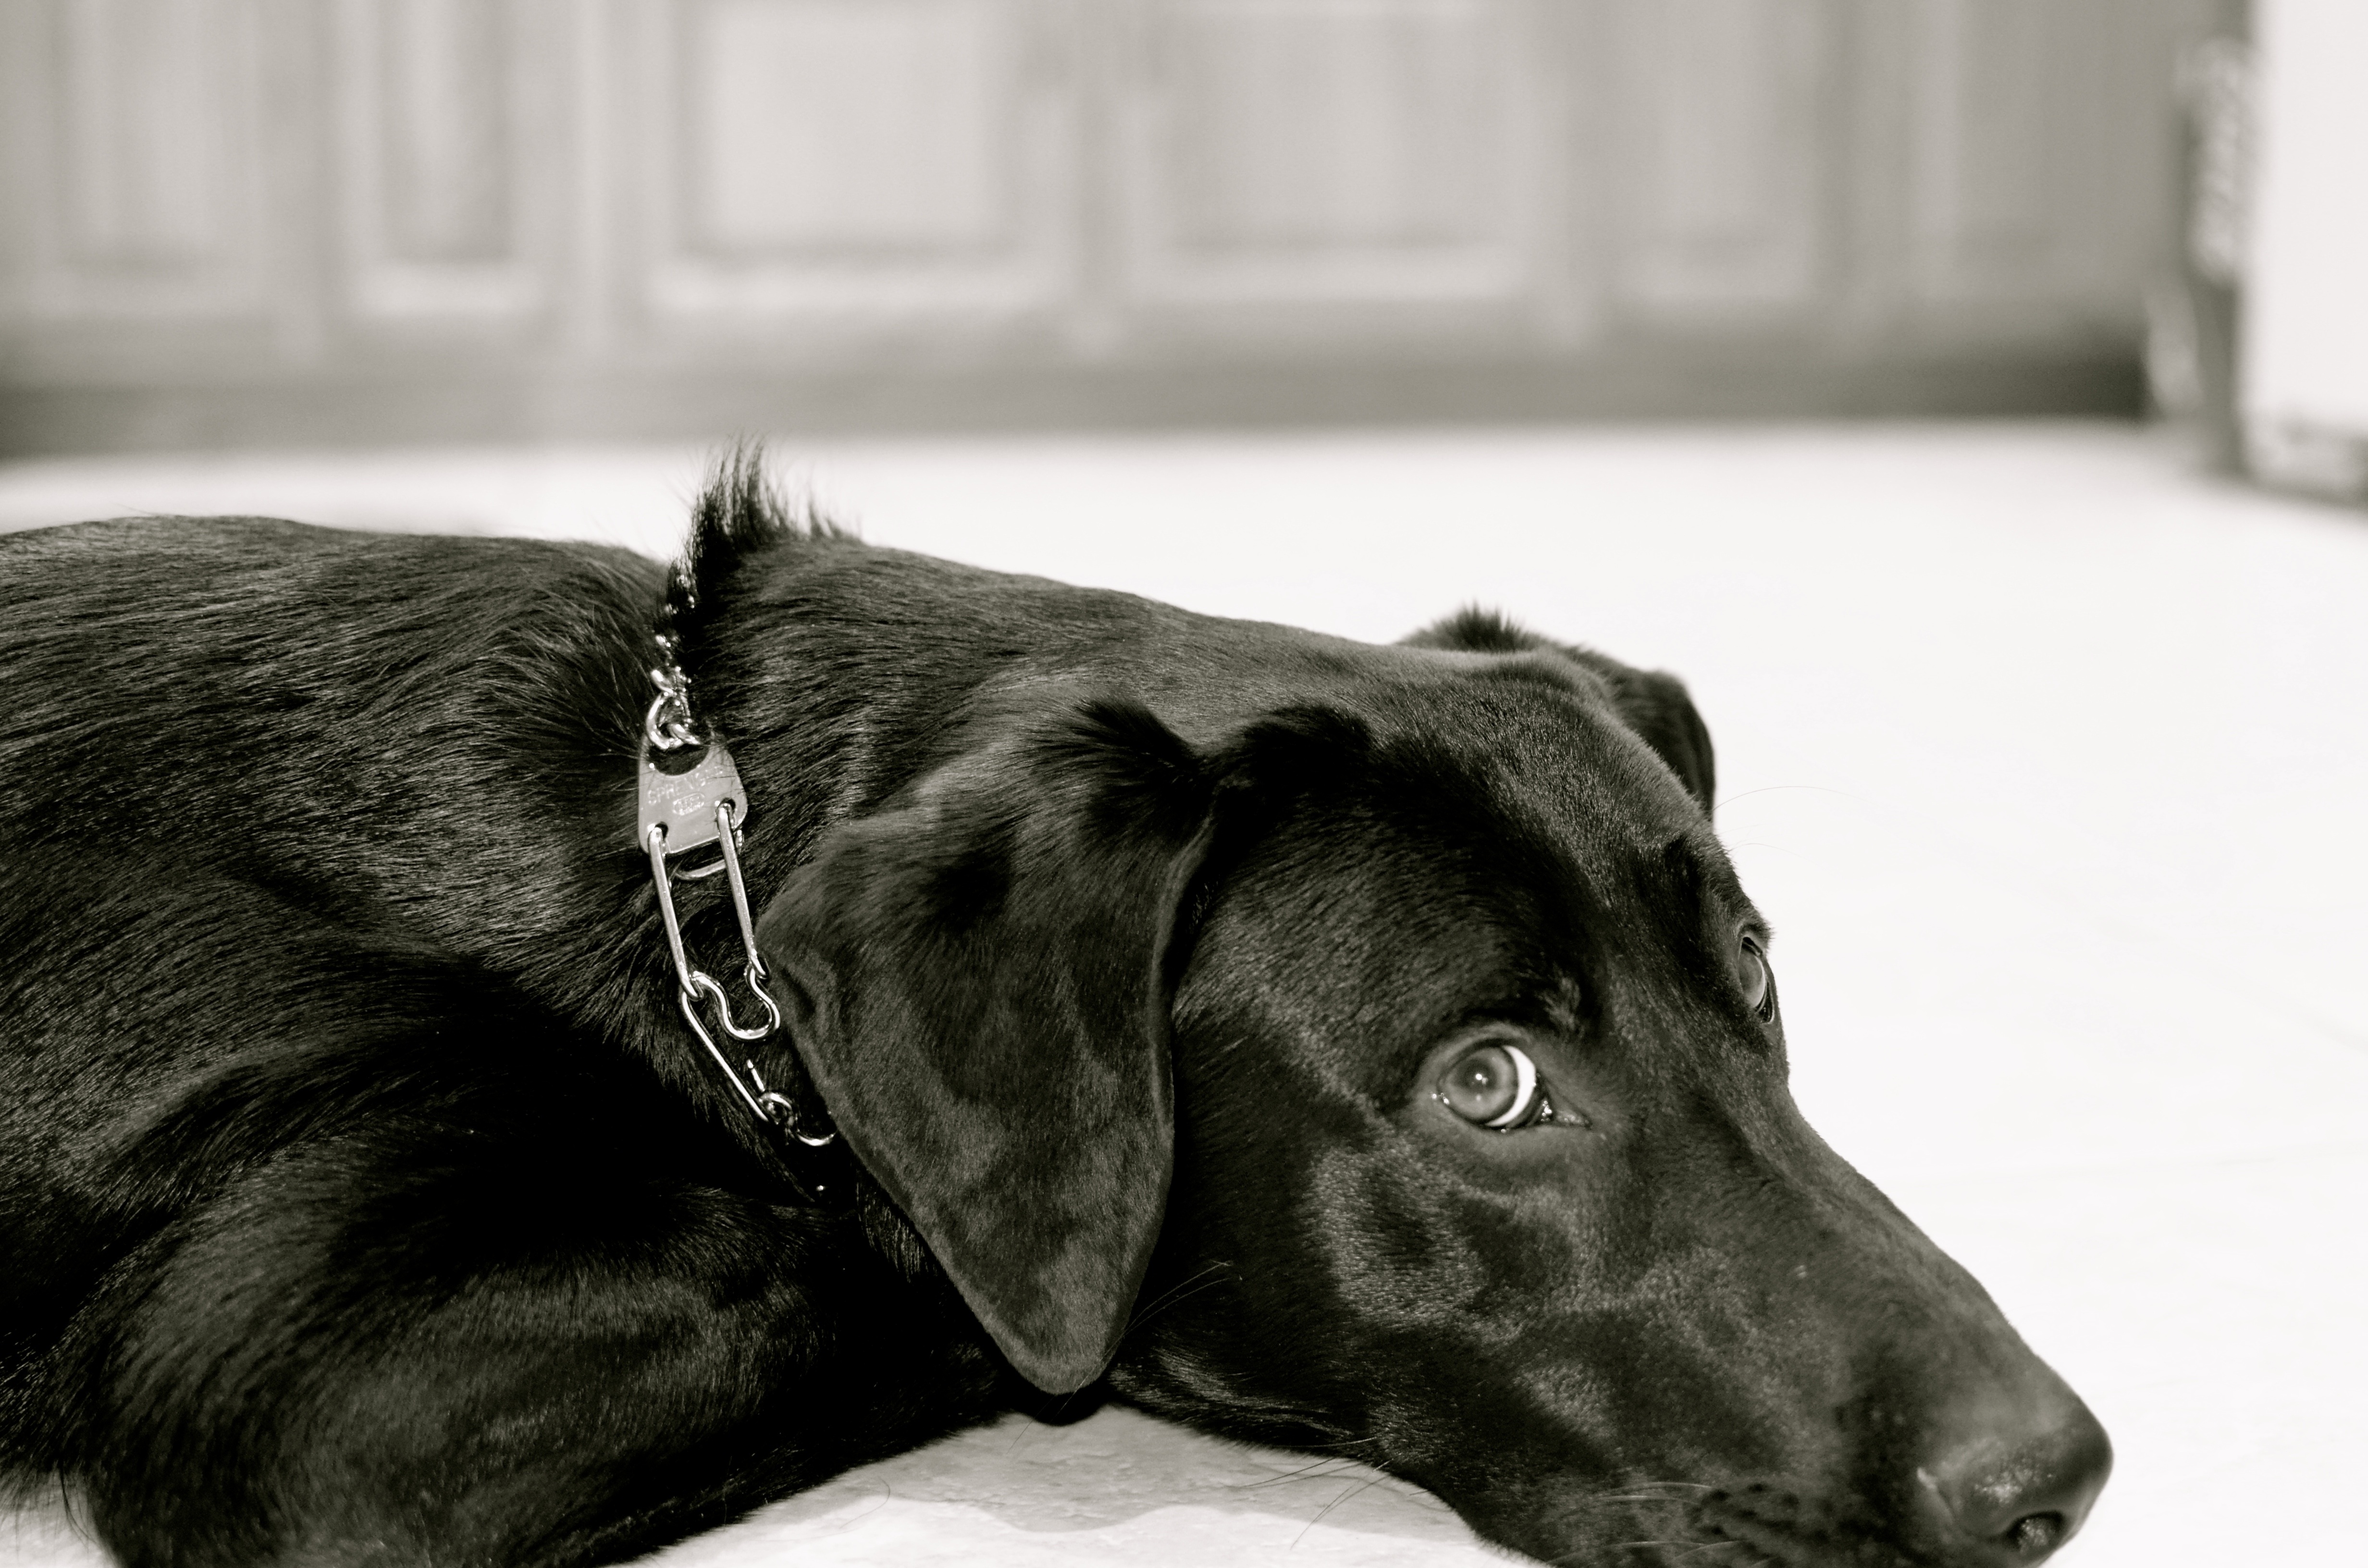
black and white, puppy, dog, animal, cute, canine, pet, fur, mammal, black, monochrome, friend, collar, vertebrate, labrador retriever, domestic, adorable, labrador, retriever, breed, pup, doggy, companion, purebred, pedigree, monochrome photography, dog like mammal